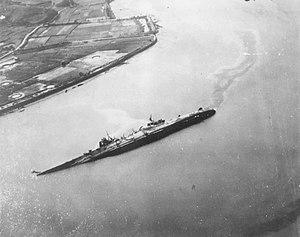
Cette liste dresse les plus grandes catastrophes maritimes pendant la Seconde Guerre mondiale au regard du nombre de victimes. Du fait de son contexte, une Seconde Guerre mondiale sanguinaire entachée de nombreux drames, ces catastrophes resteront longtemps quasi ignorées.
Le Ōyodo est un croiseur léger de la Classe Ōyodo, la sixième et dernière classe de croiseurs légers de la Marine impériale japonaise construite à l'arsenal naval de Kure.